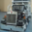
Label: truck